Gambrinus (beer)

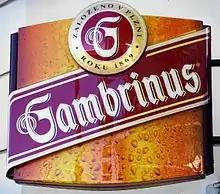
pub Gambrinus sign

Gambrinus is a beer brewed in the Czech Republic at the Pilsner Urquell Brewery. It is one of the most popular beers in the Czech Republic. The beer is named after Gambrinus, a legendary European king known for his mythical brewing abilities. The company was founded in 1869.